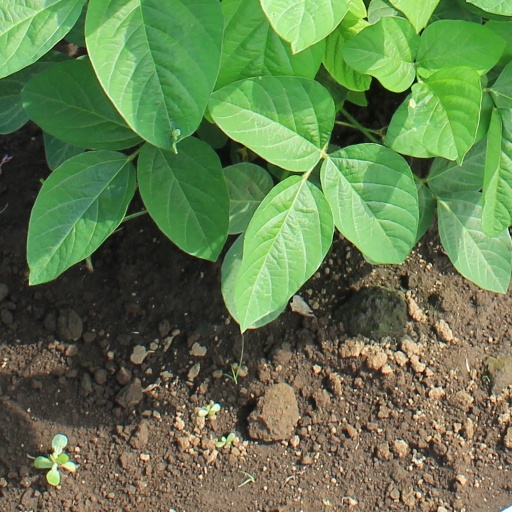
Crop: soybean